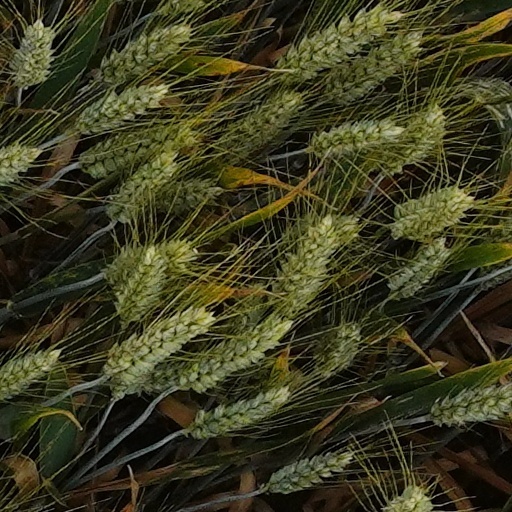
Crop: wheat